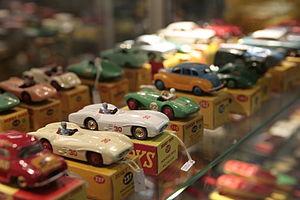
miniatures